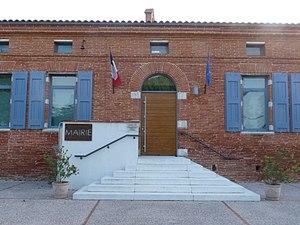
Mairie d'Odars, Haute-Garonne, France
Odars est une commune française située dans le département de la Haute-Garonne, en région Occitanie.